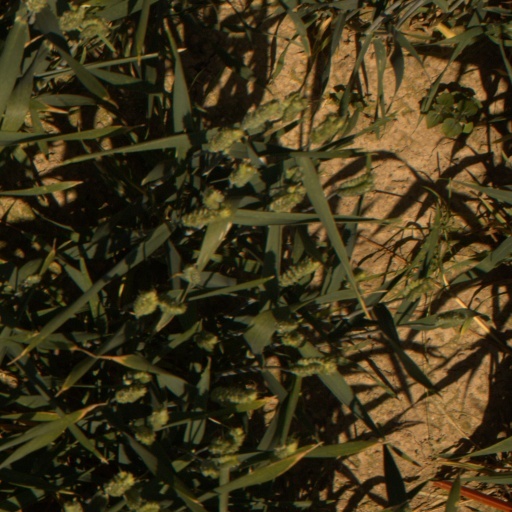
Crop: wheat